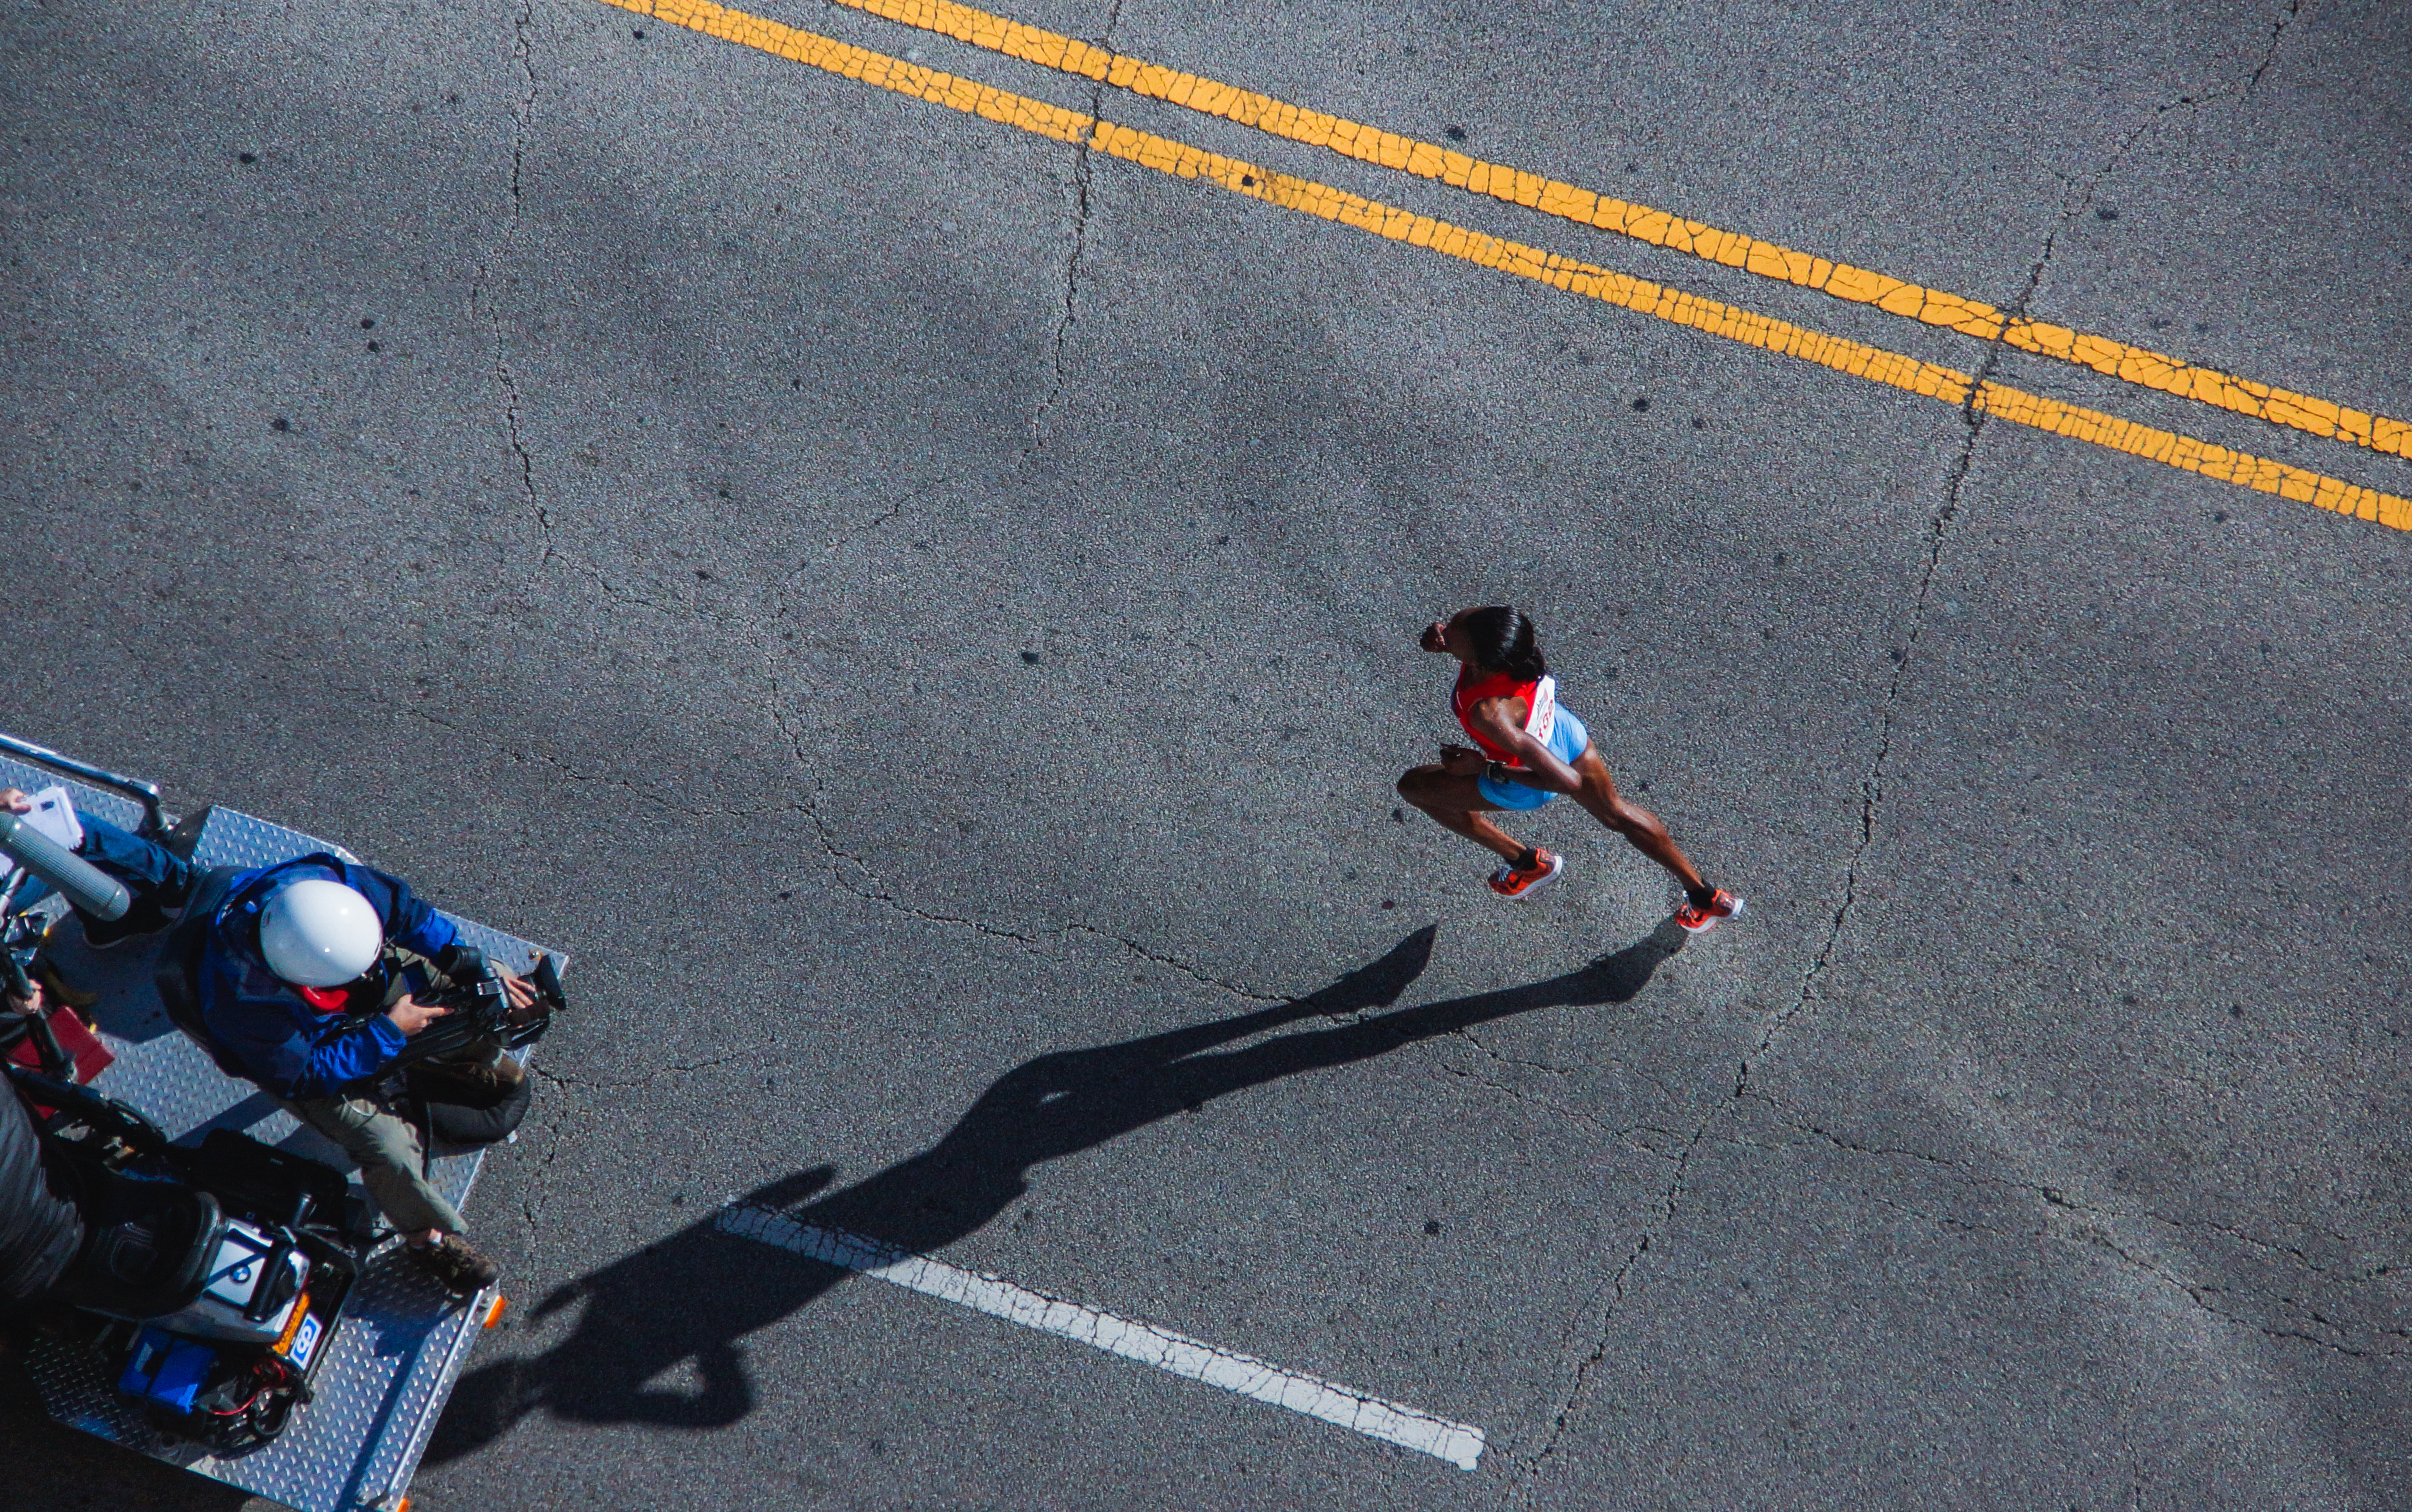
woman, road, sport, running, asphalt, pavement, action, shadow, runner, extreme sport, race, competition, marathon, race track, championship, athlete, screenshot, cameraman